Gary Patterson

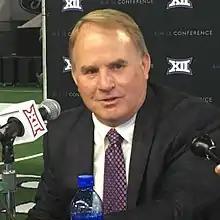

Gary Allen Patterson (born February 13, 1960) is an American college football coach and former player. He served as head football coach at Texas Christian University (TCU) from 2000 to 2021, compiling a record of 181–79. Patterson led the TCU Horned Frogs to six conference championships and 11 bowl game victories, including victories in the 2011 Rose Bowl and 2014 Peach Bowl. His 2010 squad finished the season undefeated at 13–0 after a 21–19 Rose Bowl victory over the Wisconsin Badgers on New Year's Day 2011, and ranked second in the final tallying of both major polls.